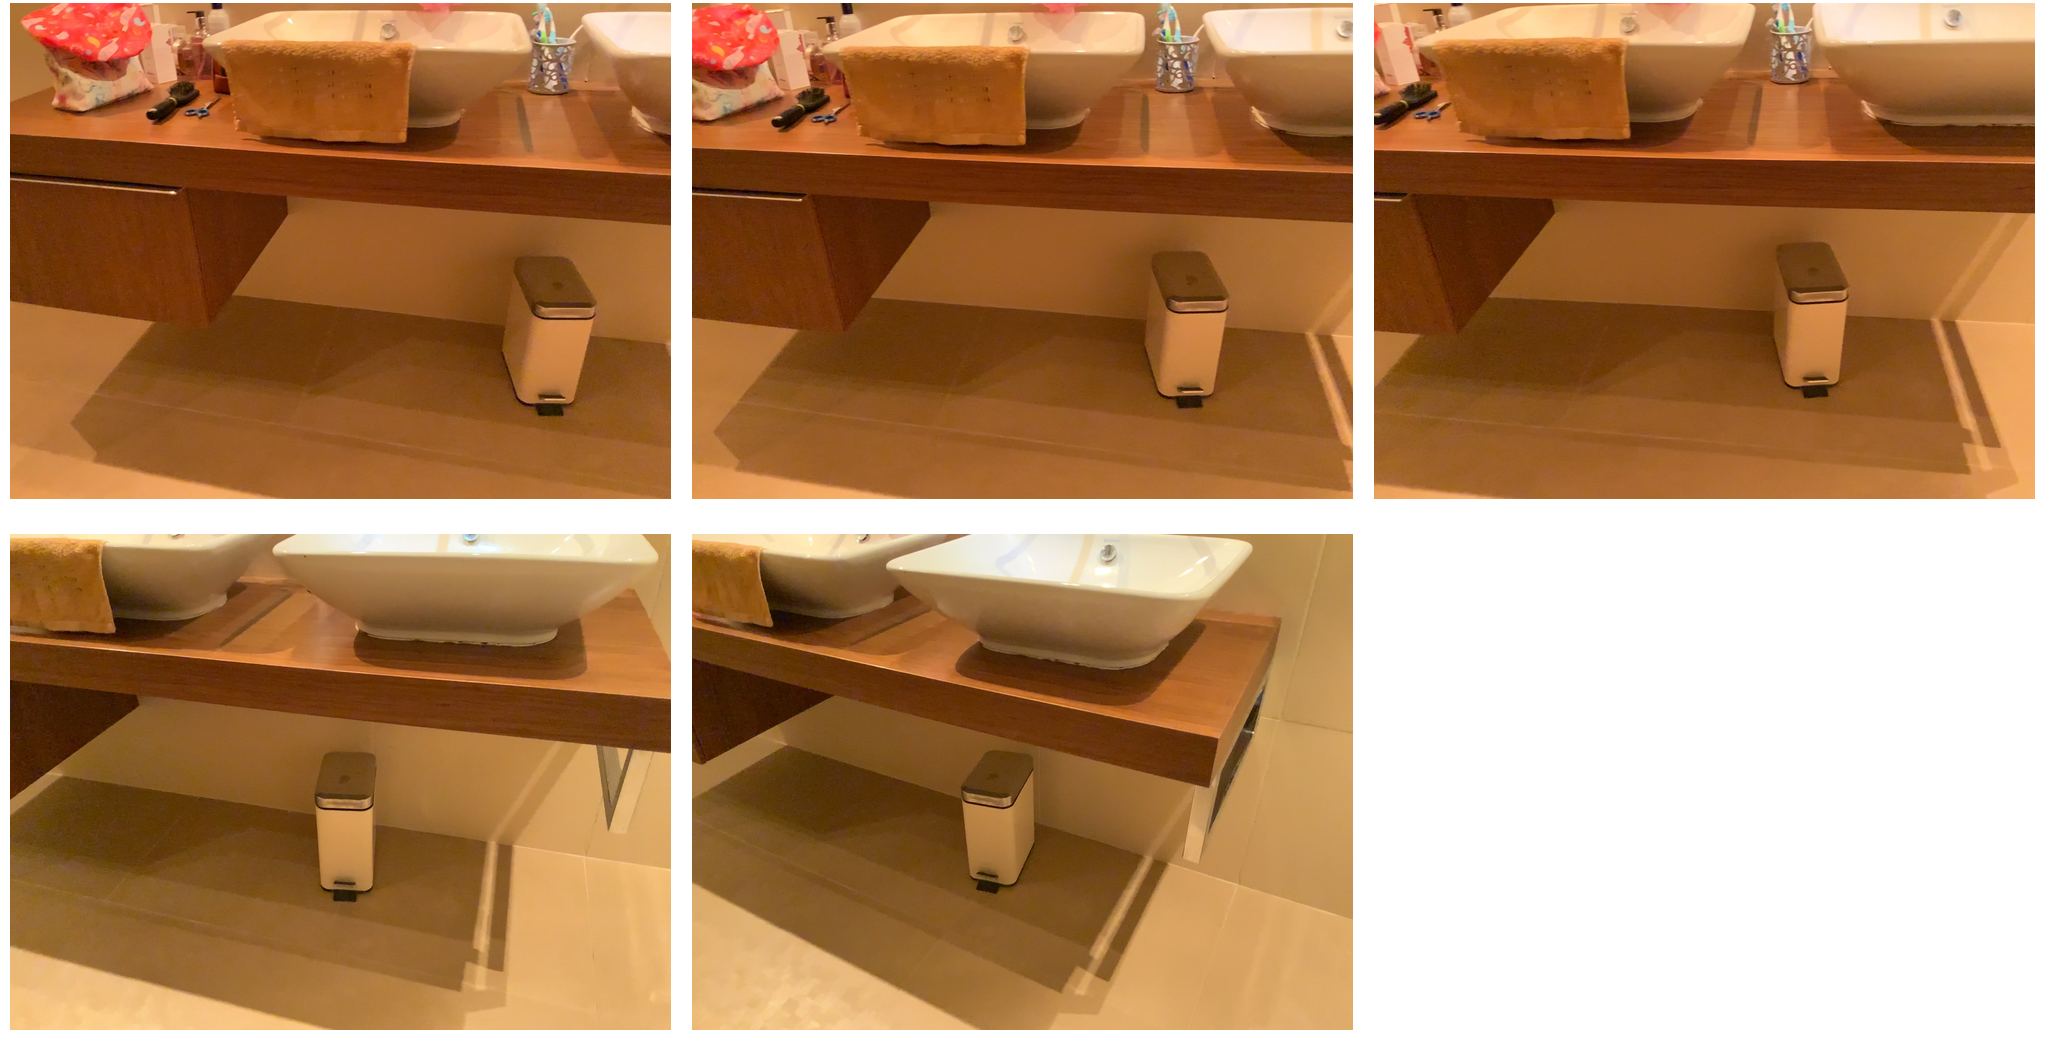Task instruction: Open the trashcan.
Answer: {"task_instruction": "Open the trashcan.", "nodes": ["handle", "trashcan"], "edges": [{"functional_relationship": "openorclose", "object1": "handle", "object2": "trashcan", "spatial_relations": ["lower_than", "in_front_of", "close"], "is_touching": true}], "action_type": "press", "function_type": "open_close_control"}